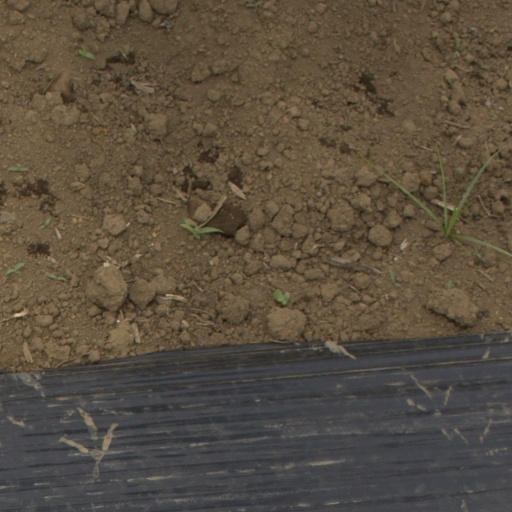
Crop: Jerusalem artichoke